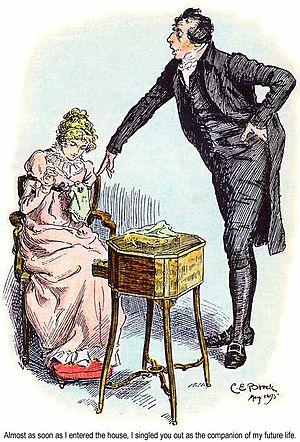
Les pensionnats pour jeunes filles dans l'Angleterre georgienne et victorienne sont un élément majeur de la condition féminine dans la société georgienne, puis victorienne, tant par les matières enseignées que par les idées inculquées.
Plan of a Novel according to Hints from Various Quarters est une petite œuvre parodique de Jane Austen, probablement écrite autour du mois de mai 1816, et publiée pour la première fois en 1871. Le but en est d'établir les caractéristiques d'un « roman idéal », sur la base des recommandations que le révérend James Stanier Clarke, le bibliothécaire du Prince-Régent, a faites à la romancière à l'occasion de sa venue à Londres en octobre 1815 chez son frère Henry pour négocier la publication d’Emma, dédié ensuite au Prince Régent.
Orgueil et Préjugés est un roman de la femme de lettres anglaise Jane Austen paru en 1813. Il est considéré comme l'une de ses œuvres les plus significatives et est aussi la plus connue du grand public.